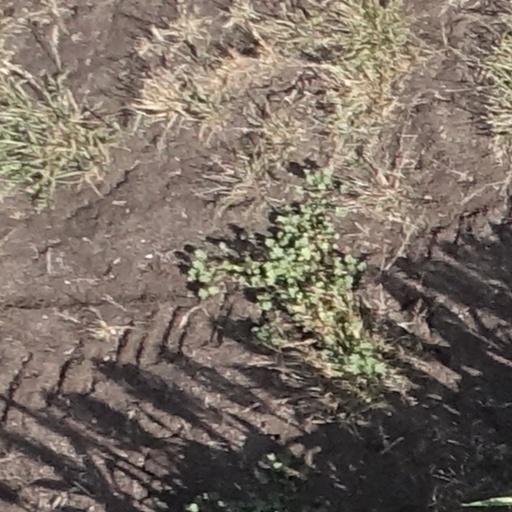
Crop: sorghum